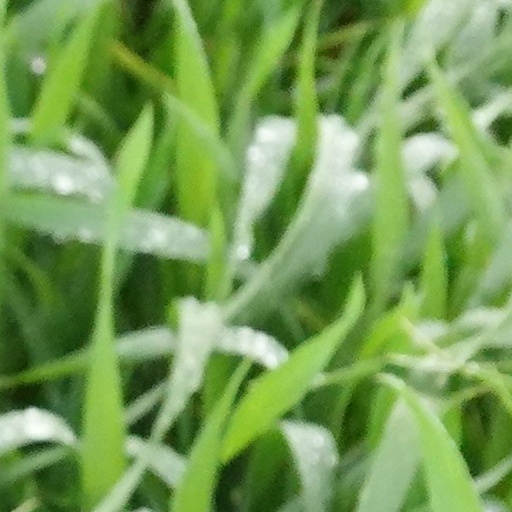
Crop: wheat